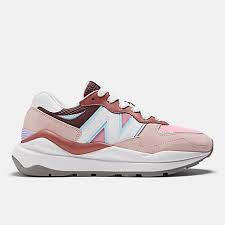
Label: Sneaker